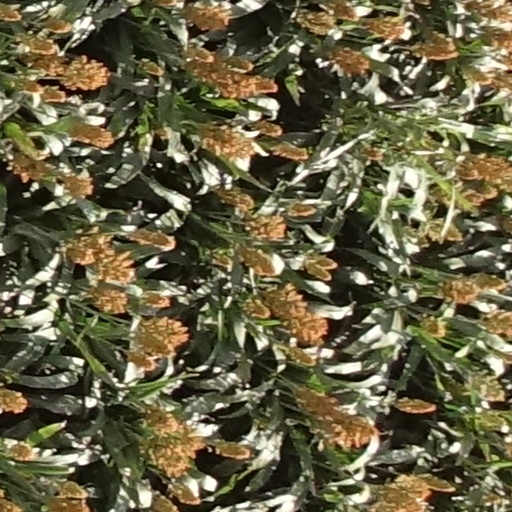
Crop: sorghum